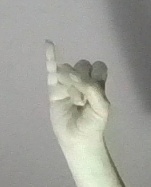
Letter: meem